Colfax Elementary School

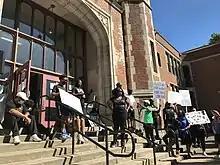
People gather in protest for racial justice amid the Black Lives Matter movement.

The school hosts various events including a carnival celebrations, ice skating, sports events and ballroom dancing, year round. They also raise money through different fundraisers and events including Party 4 Play and their own PTO organization. They also participate in ski club at Seven Springs Mountain Resort, running marathons, musical plays, movie nights, talent shows, VIP Day (involves bringing a parent or close one to school, to see how students are in class) and a variety of other things. The school has won a lot of consecutive awards for the "African American Bowl Challenge", and tons of champion awards in reading and literature.